Fire Pro Wrestling

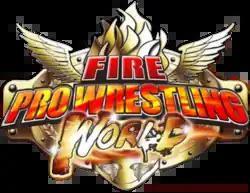
Logo utilized in "Fire Pro Wrestling World"

is a professional wrestling video game series originating from Japan, started in 1989 by Human Entertainment, and currently developed and owned by Spike Chunsoft. The series is distinguished by its grappling system, which is primarily based on timed button presses and strategy. Another signature feature of the series is its Edit mode, a character creation feature with many options to customize appearances, wrestling moves and character artificial intelligence behavior.